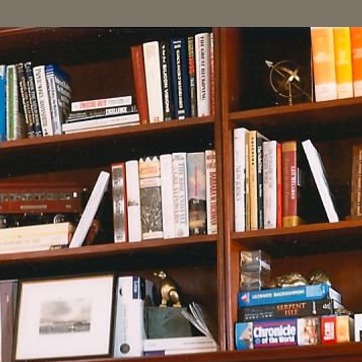
Material: paper